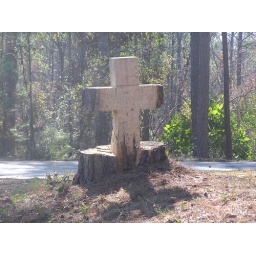
A cross made from a fallen tree found in Prentiss, MS right after Katrina.